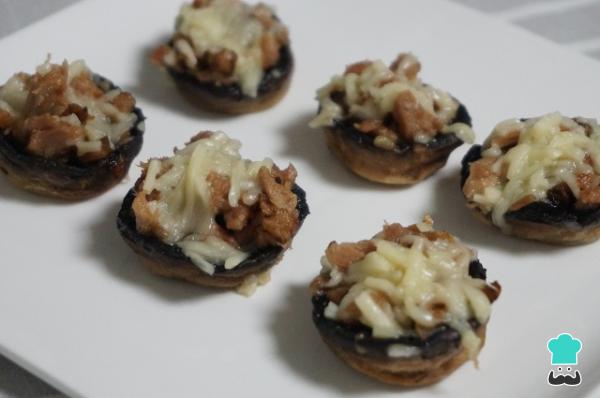
Servimos los champiñones rellenos de atún y gratinados al horno recién hechos como un entrante caliente, o deja que se enfríen si lo prefieres pero a mí me gustan más así. Otro entrante que me encanta son las empanadillas de carne al horno.En mi blog Cocinando con Montse descubrirás muchísimas más ideas de aperitivos o entrantes perfectos para Navidad así que te recomiendo que le eches un vistazo.